Point-to-point (steeplechase)

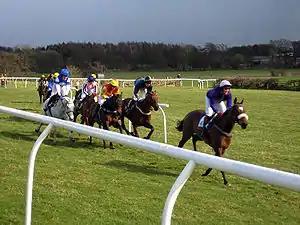
A point to point race

A point-to-point is a form of horse racing over fences for hunting horses and amateur riders. In Ireland, where the sport is open to licensed professional trainers, many of the horses will appear in these races before they compete in National Hunt races. Consequently, the Irish point-to-point tends to be used as a nursery for future young stars: a horse that wins its debut point-to-point in Ireland will often sell for a high price. Whilst professional trainers are specifically excluded from running horses (other than their own personal horses) in point-to-points in Great Britain, the days of the farmer running his hunter at the local point-to-point are gone. (They have been replaced to some extent by hunter chases). Increasingly, horses are run from "livery yards" - unlicensed but otherwise professional training establishments, sometimes closely allied with a licensed yard.